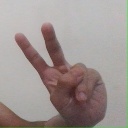
अक्षर: ऐ